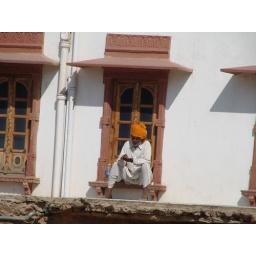
Rajasthani man sitting in front of the holy lake